Seb Gotch

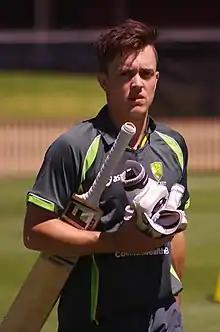
Gotch in 2014

Sebastian Edward Gotch (born 12 July 1993) is an Australian former cricketer who played as a wicket-keeper batsman. He made his List A debut for Cricket Australia XI on 5 October 2015 in the 2015–16 Matador BBQs One-Day Cup and his debut in the 2016–17 Big Bash League season for the Melbourne Stars in January 2017. He made his first-class debut for Victoria in the 2016–17 Sheffield Shield season on 25 February 2017. Gotch continued to play for the Melbourne Stars in BBL 08, 09, and 10 with mixed results, averaging 20, 9, and 13 respectively. In the 2019–2020 season playing for Victoria in the Sheffield Shield, Gotch scored back to back centuries. Seb Gotch plays Premier Cricket for the Melbourne Cricket Club where he has scored 5 centuries and 18 half centuries in the men's premier firsts.